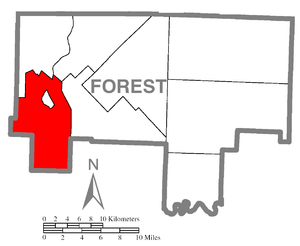
Tionesta Township est un township situé au sud-ouest du comté de Forest, en Pennsylvanie, aux États-Unis. En 2010, il comptait une population de 729 habitants.